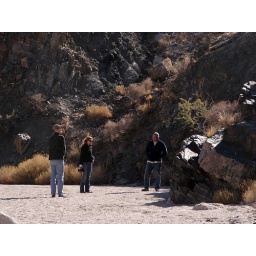
a side trip ends in a small canyon with an abundance of vegetation and spectacular rock formations.